Kishmish

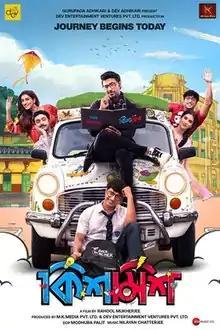

Kishmish is a 2022 Indian Bengali-language romantic comedy film written and directed by Rahool Mukherjee. This film is jointly produced by Dev Entertainment Ventures and M. K. Media. The film stars Dev and Rukmini Maitra. The supporting cast includes Kharaj Mukherjee, Anjana Basu, June Malia and Kamaleshwar Mukherjee.